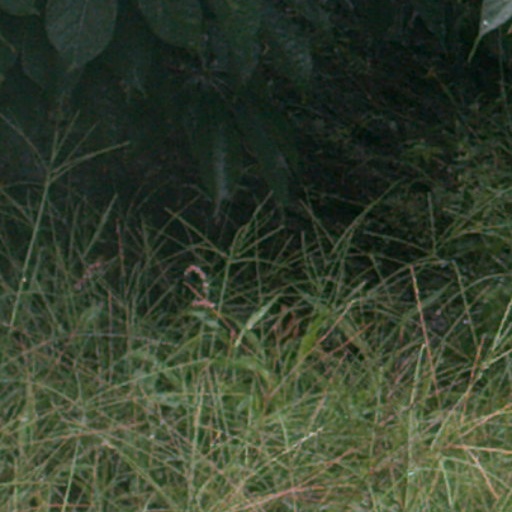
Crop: cassava